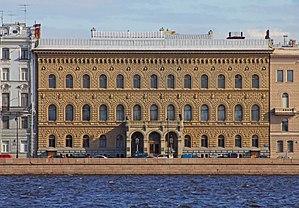
Le palais Vladimir est un palais de style historiciste bâti le long de la Neva, à Saint-Pétersbourg, en Russie.
Saint-Pétersbourg /sɛ̃.pe.tɛʁs.buʁ/ est la deuxième plus grande ville de Russie par sa population, avec 5 281 579 habitants en 2017, après la capitale Moscou. Saint-Pétersbourg a le statut de ville d'importance fédérale. La ville est enclavée dans l'oblast de Léningrad, mais en est administrativement indépendante. Elle est située dans le Nord-Ouest du pays sur le delta de la Neva, au fond du golfe de Finlande, un espace maritime de la mer Baltique. Capitale de l'Empire russe de 1712 jusqu'en mars 1917, ainsi que de la Russie dirigée par les deux gouvernements provisoires entre mars et octobre 1917, Saint-Pétersbourg a conservé de cette époque un ensemble architectural unique. Deuxième port russe sur la mer Baltique après Primorsk, c'est aussi un centre majeur de l'industrie, de la recherche et de l'enseignement russe ainsi qu'un important centre culturel européen. Saint-Pétersbourg est la deuxième ville d'Europe par sa superficie et la cinquième par sa population.
Vladimir Alexandrovitch de Russie, grand-duc de Russie, est né le 22 avril 1847 à Saint-Pétersbourg, en Russie, et mort le 17 février 1909 dans cette même ville. Troisième fils du tsar Alexandre II, c'est un militaire, un homme politique et un collectionneur russe.